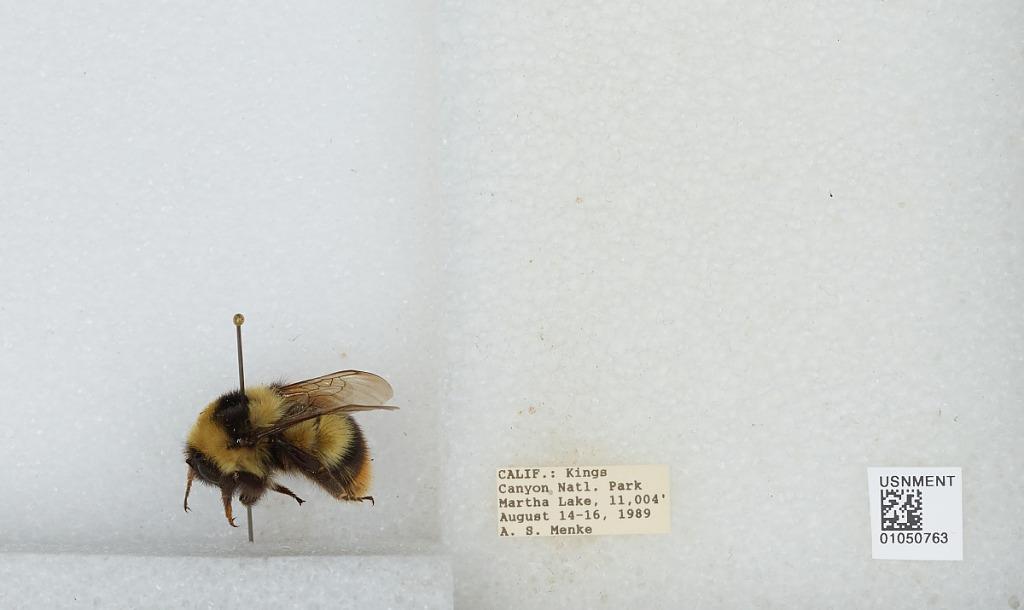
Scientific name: Bombus sp.
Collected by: A. Menke
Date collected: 1989-8-14
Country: United States
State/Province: California
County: Fresno
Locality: Kings Canyon National Park, Martha Lake
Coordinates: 37.0942, -118.739